Mining in Western Australia

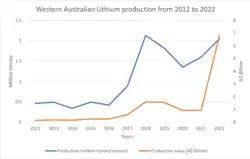
Western Australian Lithium production and value from 2012 to 2022

Historically, Lithium mining in Western Australia accounted for only a very small share of the state's mining revenues, to the point were the production would not be listed individually by the annual relevant mining department's publication but rather be grouped with tin and tantalum. In 2009–10, for example, the combined value of lithium, tin and tantalum production in the state stood at just under A$75 million in comparison to the state's mining industry value of A$71 billion at the time, with the state's lithium production coming from just one operation, the Greenbushes mine. Production values for the three minerals had doubled by 2015, and, in 2016–17, seven lithium mines were active in Western Australia, with a combined production of 2.1 million tonnes of spodumene concentrate at a value of A$1.6 billion.